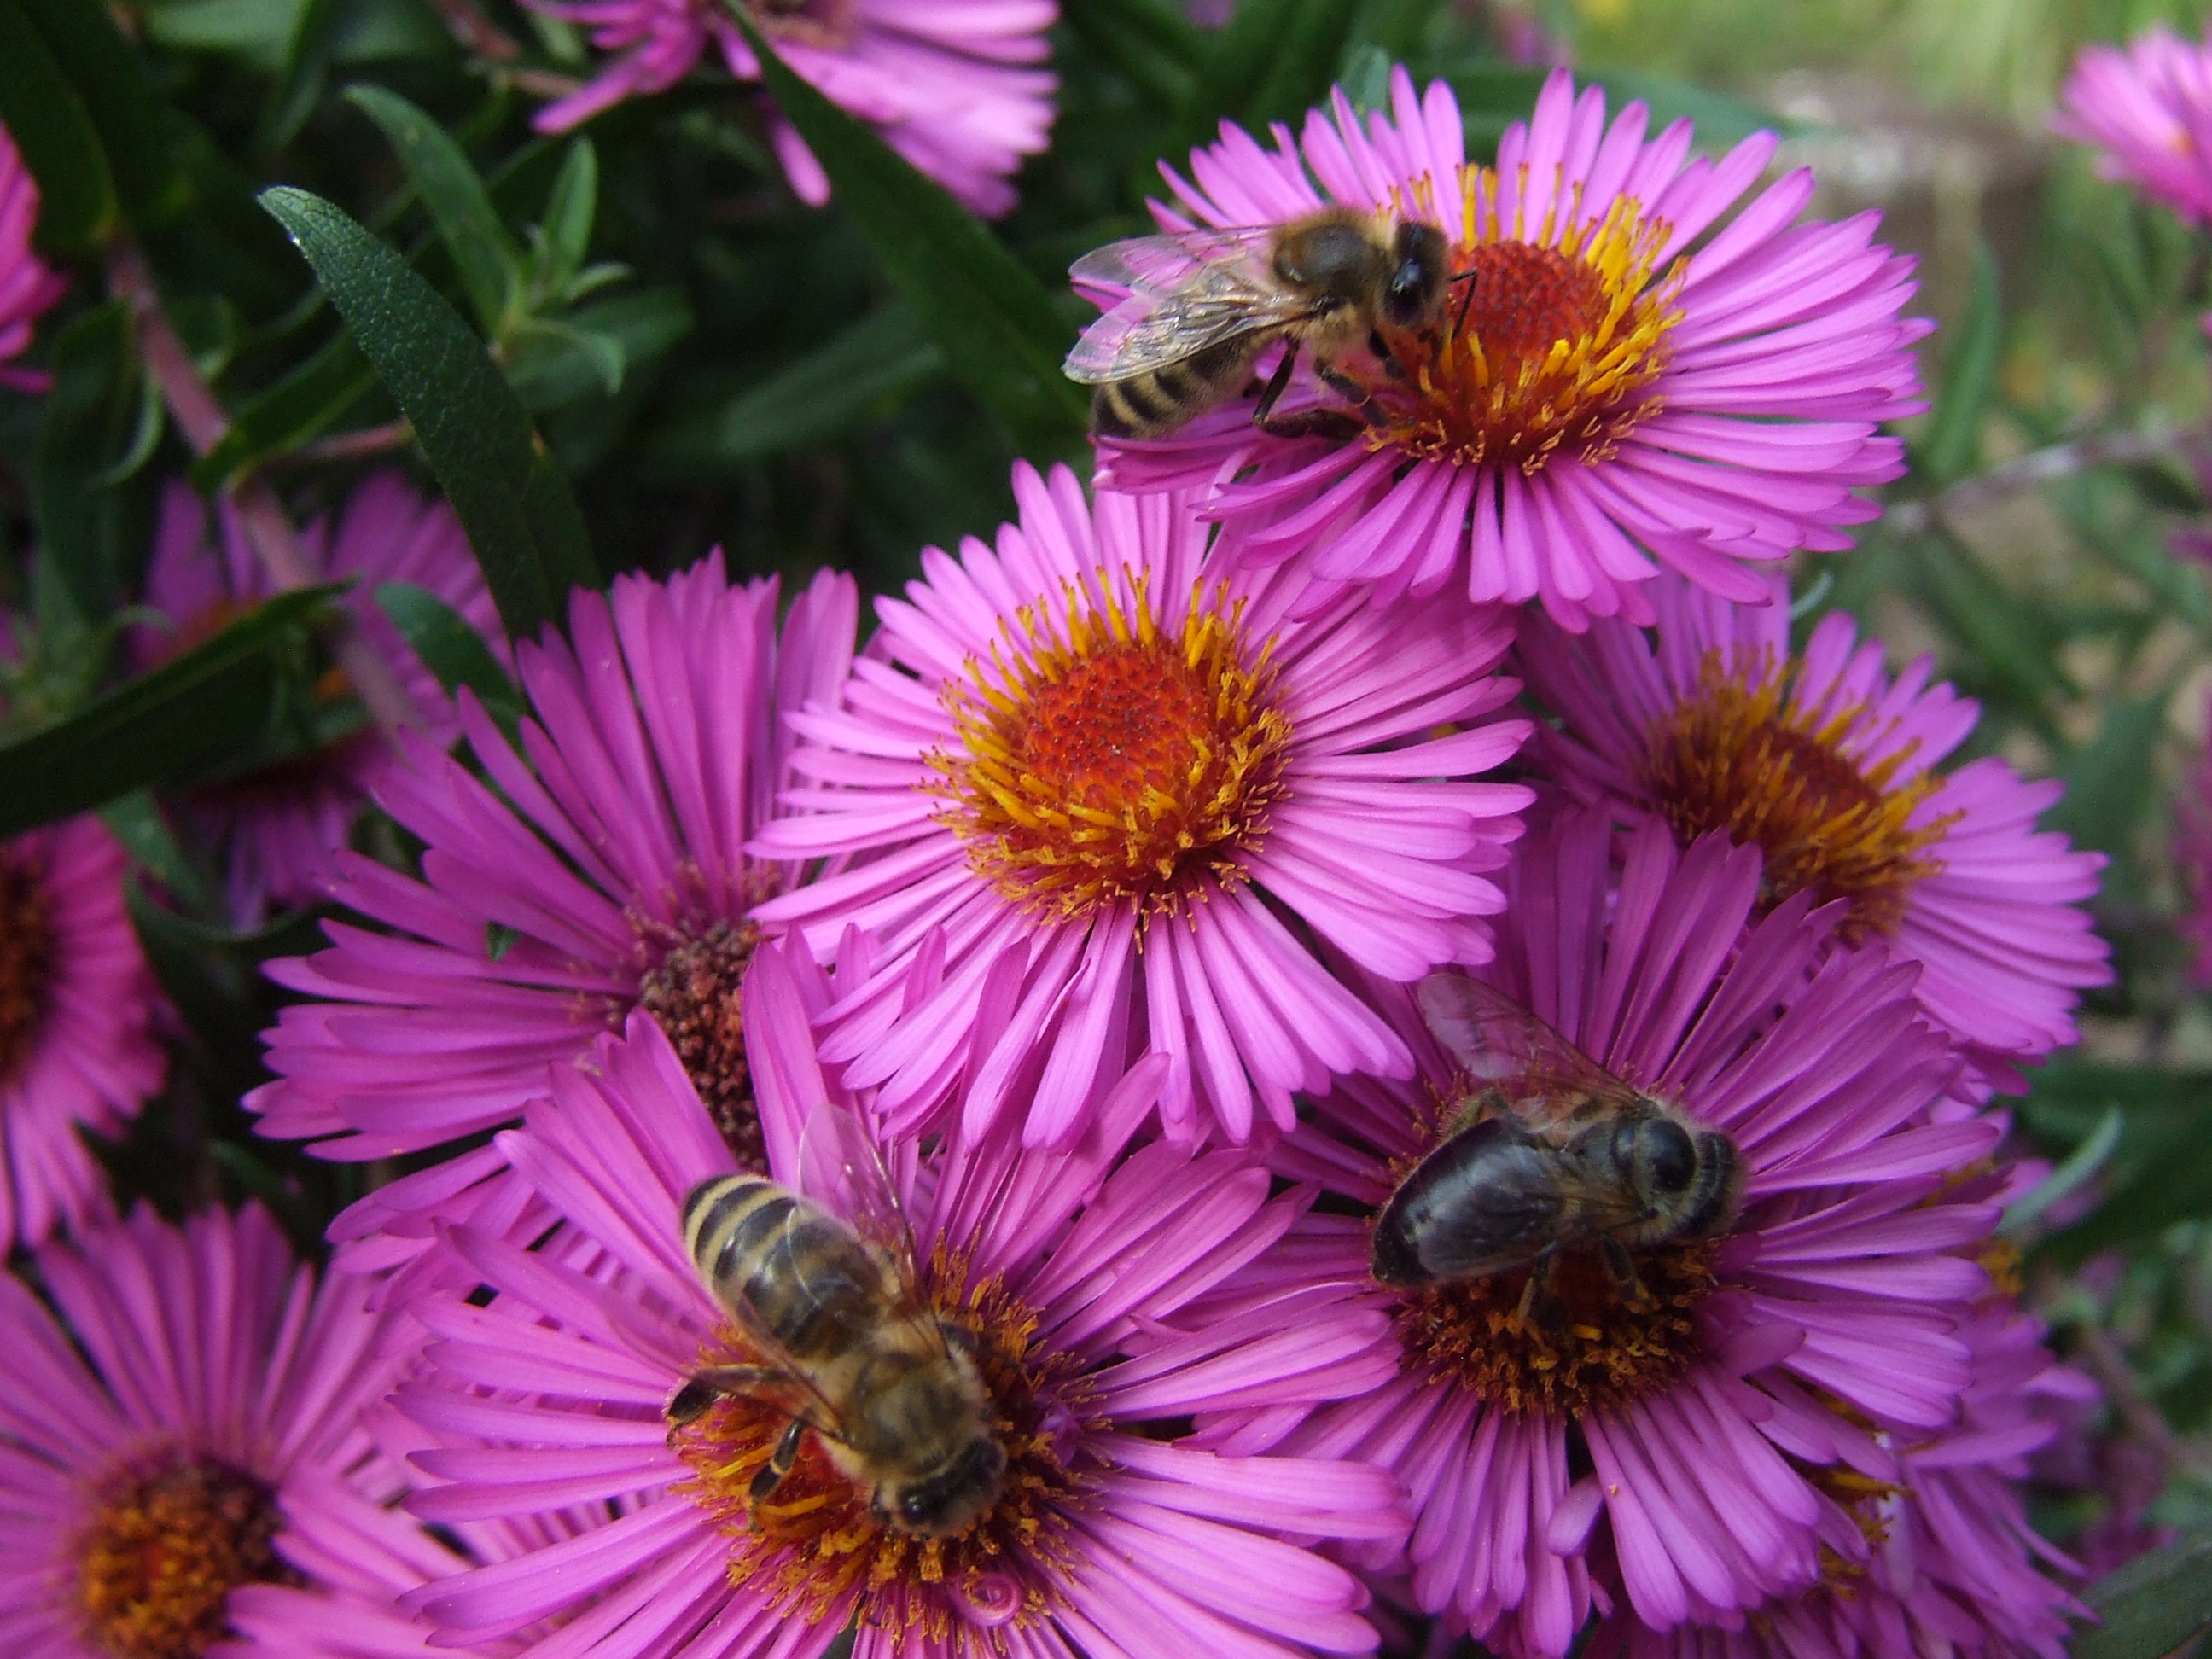
plant, flower, petal, insect, botany, garden, flora, wildflower, aster, bee, late summer, bees, macro photography, asters, flowering plant, daisy family, summer idyll, annual plant, land plant, membrane winged insect